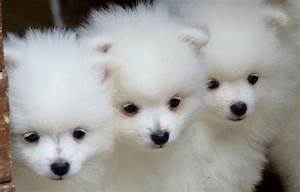
Label: dog